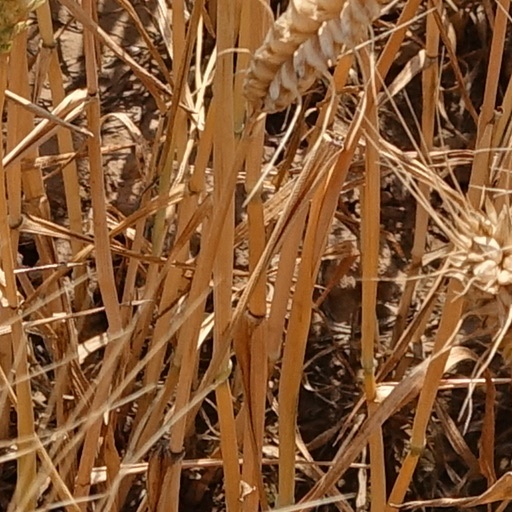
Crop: wheat